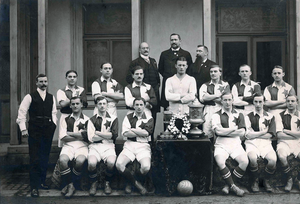
John William Madden, surnommé parfois Jake Madden ou Johnny Madden, né le 11 juin 1865 à Dumbarton et mort le 17 avril 1948 à Prague, est un footballeur international et entraîneur écossais. Il évolue au poste d'attaquant du milieu des années 1880 à la fin des années 1890 et se reconvertit en entraîneur du milieu des années 1900 au début des années 1930.